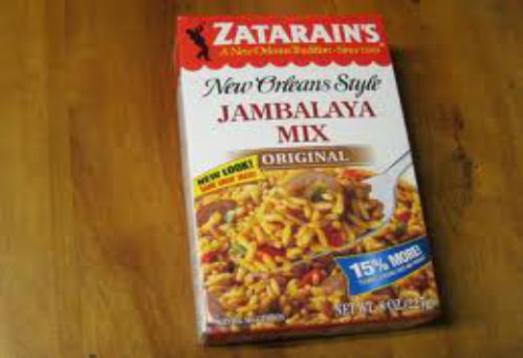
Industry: Food